Pedro Manfredini

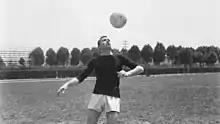
Manfredini in training with A.S. Roma between 1950s and 1960s

After two seasons in Argentina, he subsequently moved to Italian Serie A side A.S. Roma in 1959, where he played for seven seasons. He won the Inter-Cities Fairs Cup with the club in 1961 (the predecessor to the UEFA Cup), finishing as the top scorer of the tournament, with 12 goals.